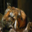
Label: tiger